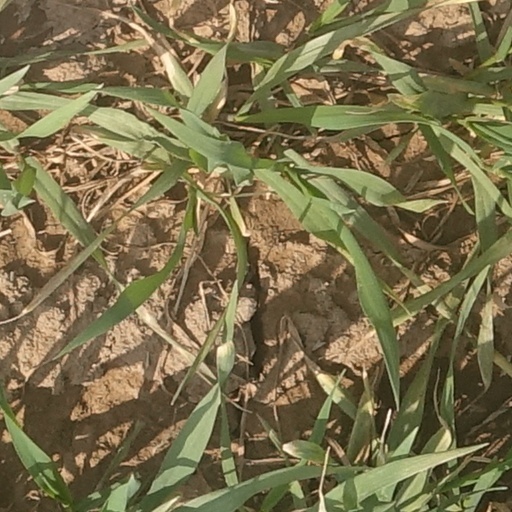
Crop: wheat